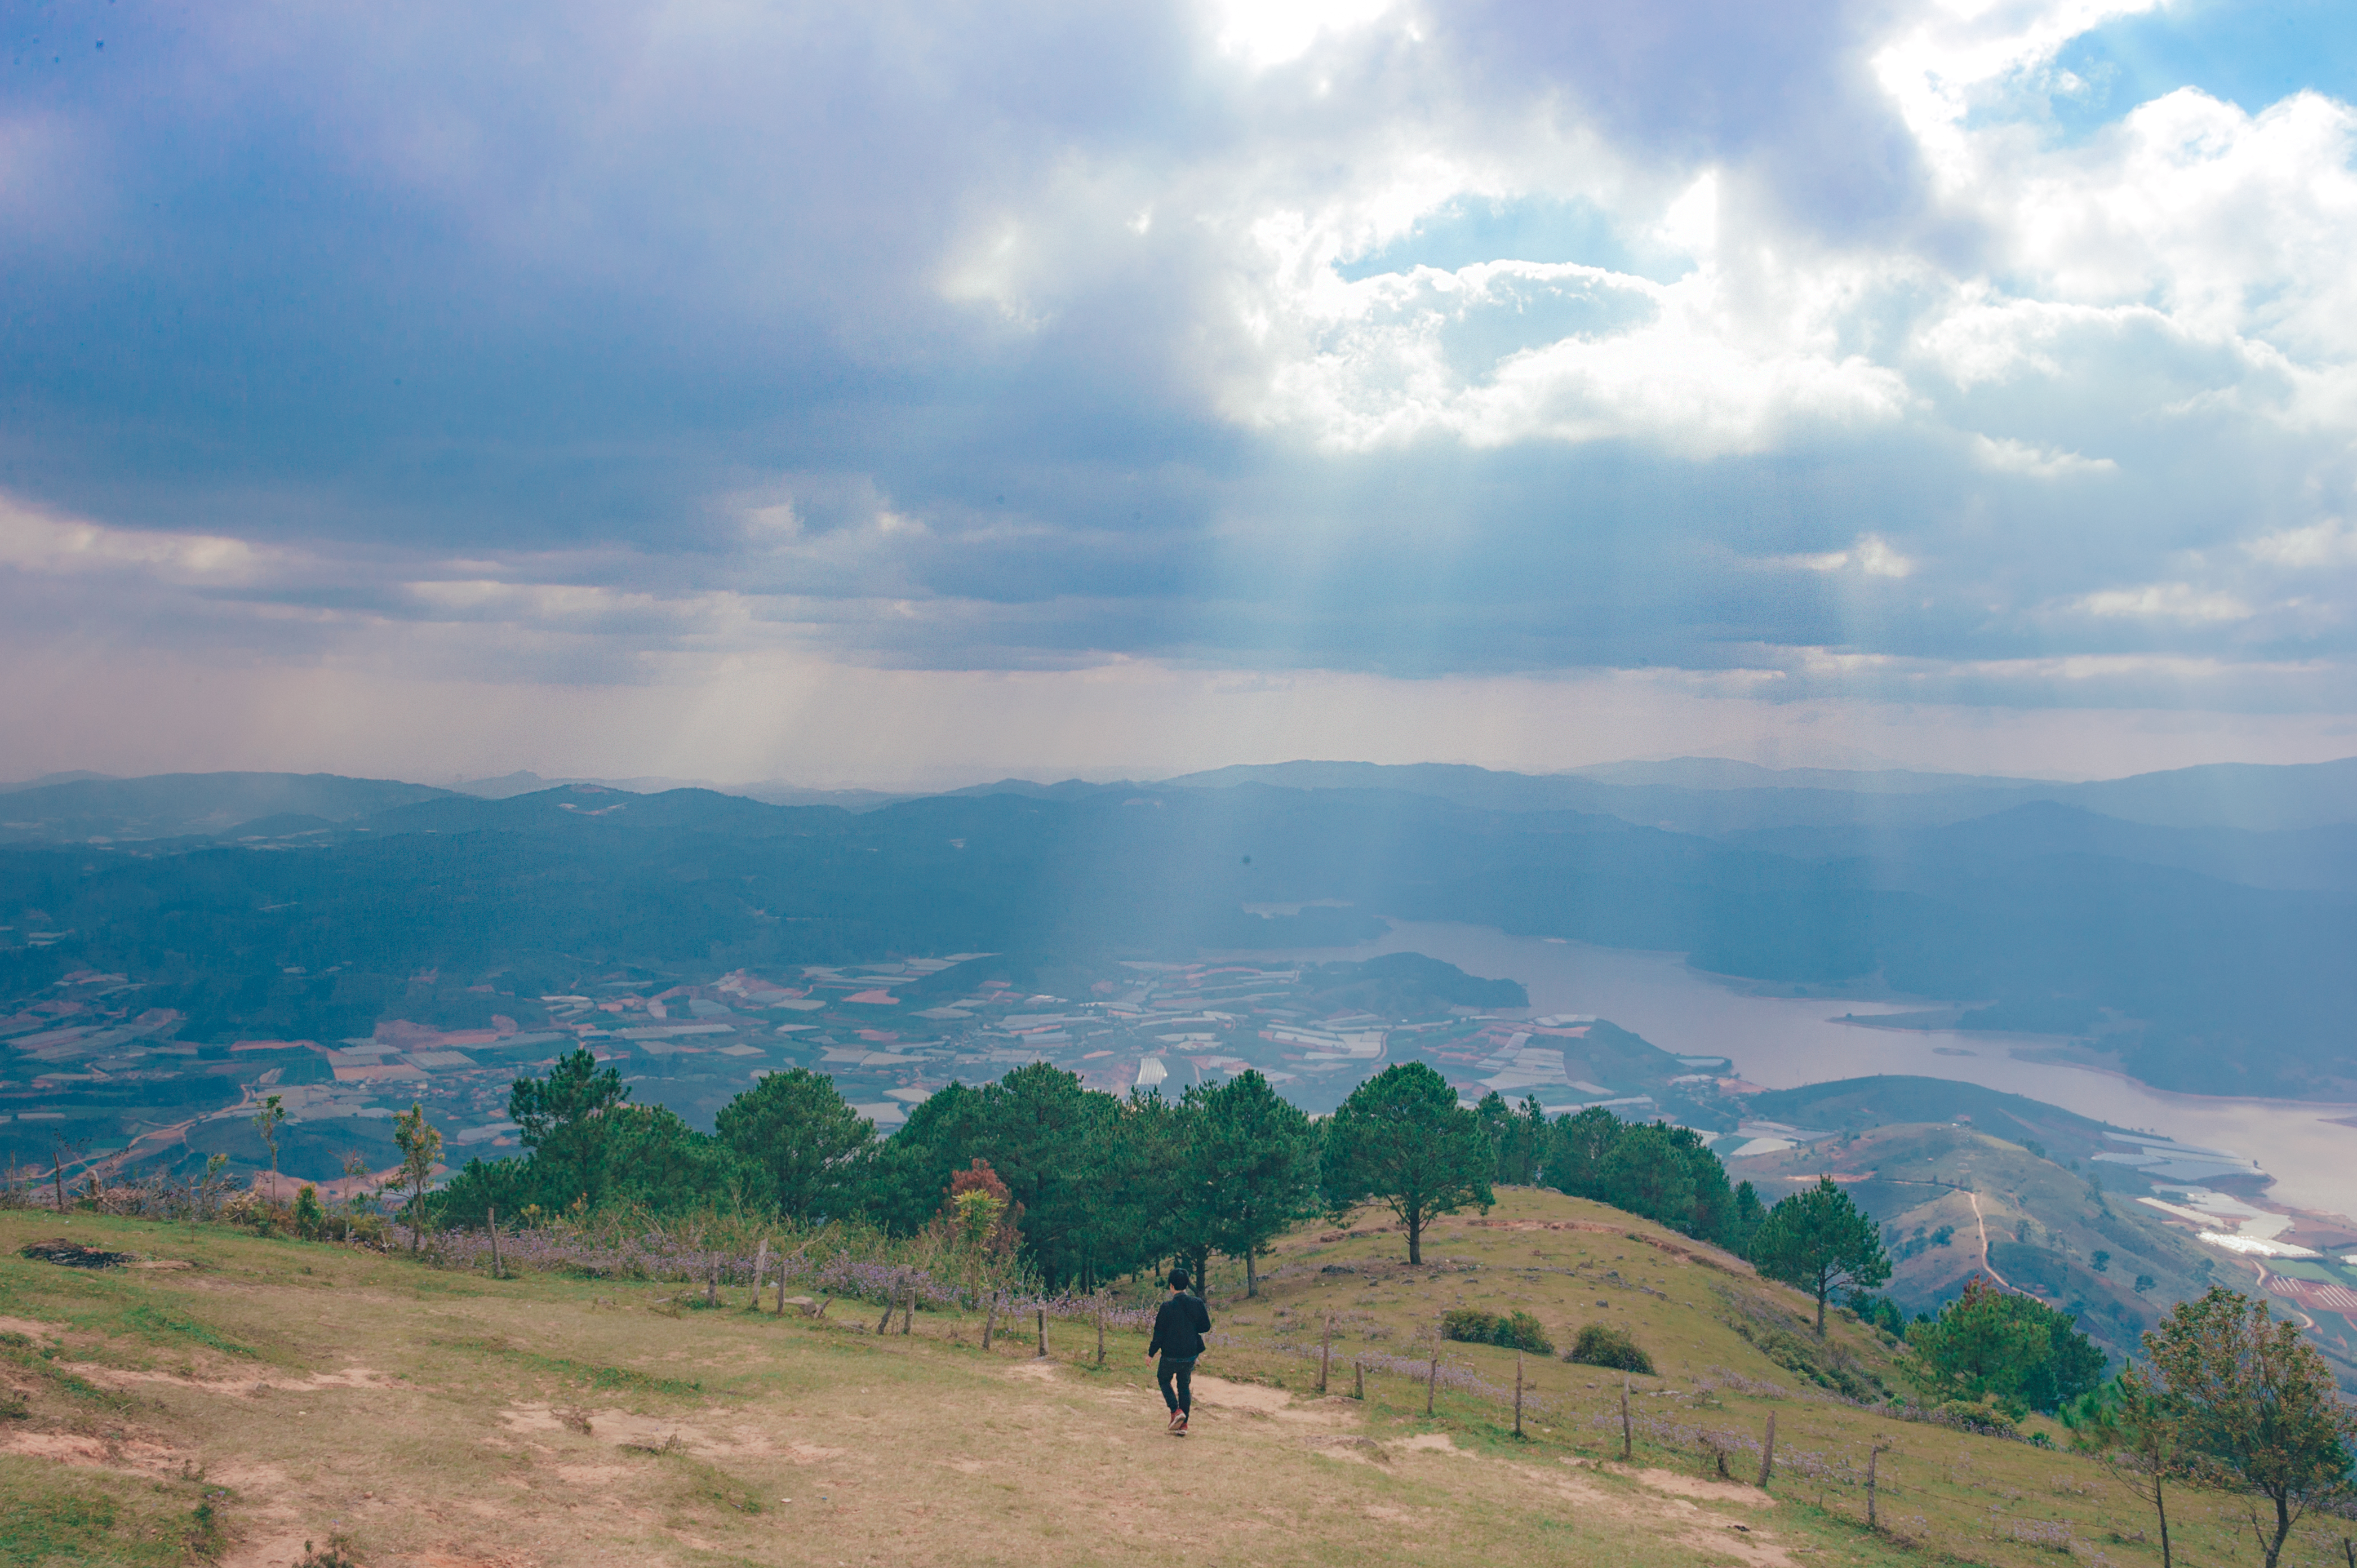
sky, beautiful, landscape, pastel, fresh, natural, highland, cloud, mountainous landforms, ridge, mountain, hill, hill station, mount scenery, wilderness, mountain range, grassland, tree, fell, morning, daytime, field, rural area, atmosphere, horizon, meteorological phenomenon, plateau, grass, plain, cumulus, national park, sunlight, pasture, meadow, escarpment, ecoregion, lake district, summit, valley